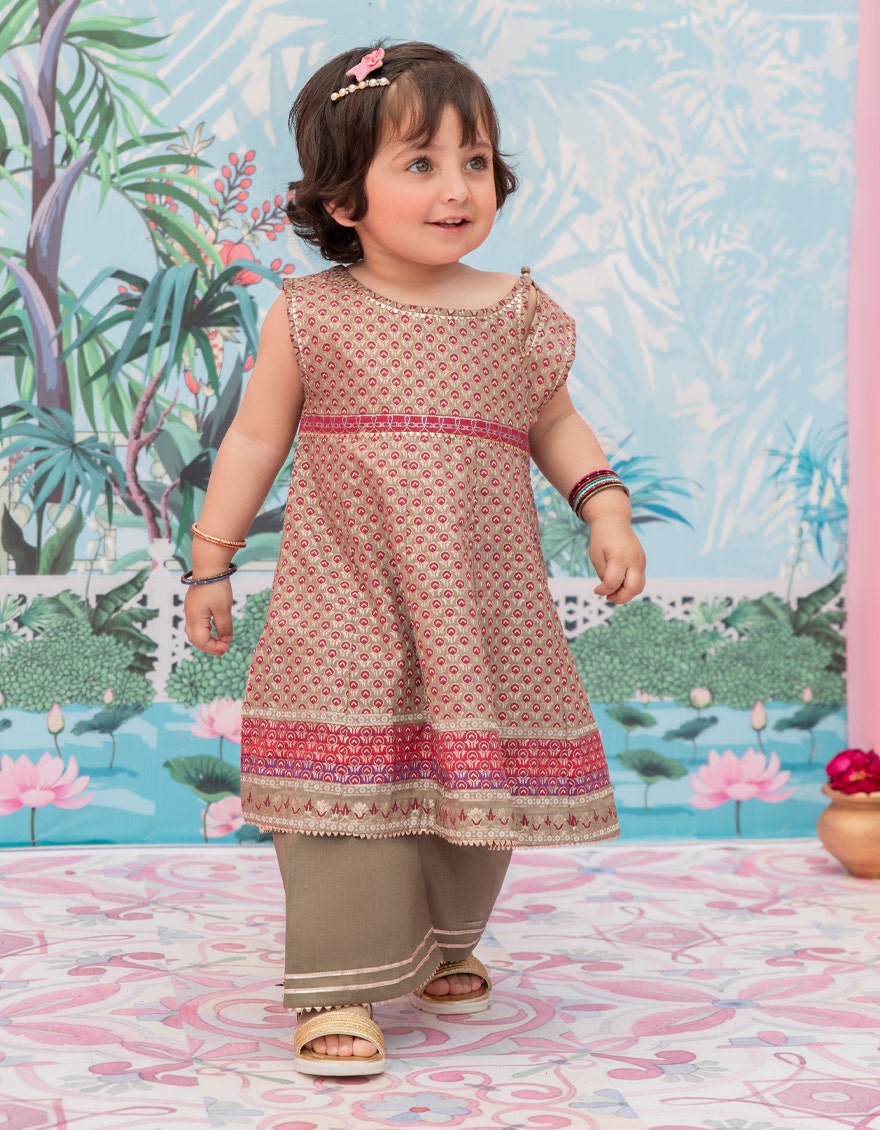
mocha karla print tunic